Segisaurus

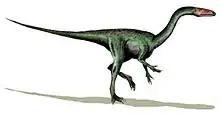
Restoration

"Segisaurus" lived sometime between ~200 and 195 million years ago during the Jurassic period. It was a primitive bipedal theropod roughly around the size of a goose. "Segisaurus" was 1 meter (3.3 feet) long, half a meter (1.65 feet) tall and weighed about 4-7 kilograms. It was nimble and insectivorous, although it may have scavenged meat also. It was bird-like in structure, with a flexible, elongated neck and stout body. "Segisaurus" was three-toed and had powerful legs that were long compared to its body length. Like its legs, "Segisaurus" had a long tail and long forearms. Its furcula bone was not unlike a bird's, thus strengthening scientists' arguments that dinosaurs were related to avians. "Segisaurus" is described from the only specimen ever found, the holotype UCMP 32101, which was a sub-adult. The full size of "Segisaurus" as an adult may never be known. Furculae were found in the "Segisaurus" specimen, making it one of the first known non-avian dinosaurs to preserve furculae found. These furculae were initially thought to be clavicles, which led Charles Lewis Camp to speculate that the "splint-like" neck ribs supported a "Draco"-like patagium along the neck, to improve the animal's ability to move quickly. "Segisaurus" is significant because it demonstrates that the clavicle was primitively present in early theropods.